Bialystok District

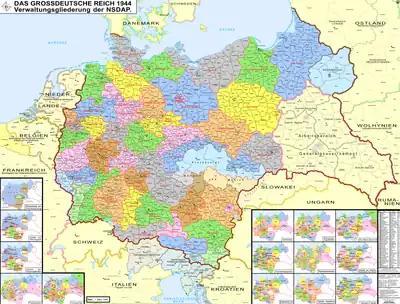
Map of Nazi Germany dated March 1944 which includes Bialystok District (top-right, light blue)

After the start of Operation Barbarossa against the Soviet Union in June 1941, the invading Wehrmacht soldiers murdered 379 people, 'pacified' 30 villages, burned down 640 houses and 1,385 industrial buildings in the area. Police Battalion 309 burned about 2000 Jews in Great Synagogue, Białystok on 27 June 1941.